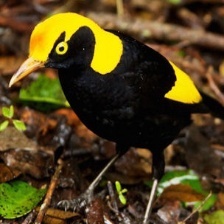
Species: REGENT BOWERBIRD
Scientific name: SERICULUS CHRYSOCEPHALUS